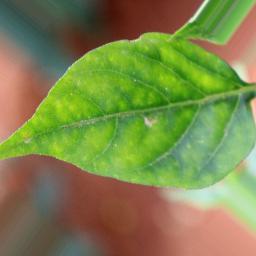
Label: healthy